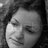
Emotion: sad